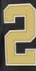
Number: 2